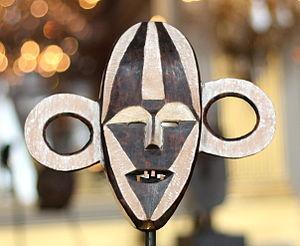
Masque Pongdudu Bois (Alstania congensis), pigments Boa, chefferie Monzali, clan Bokapu, poste Bambili - RDC Collecté par A. Huteau entre 1909 et 1912 et offert par lui au Musée
Les Boa sont une population d'Afrique centrale vivant au nord de la République démocratique du Congo.